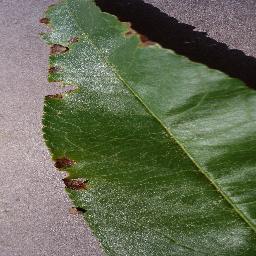
Label: Peach___Bacterial_spot